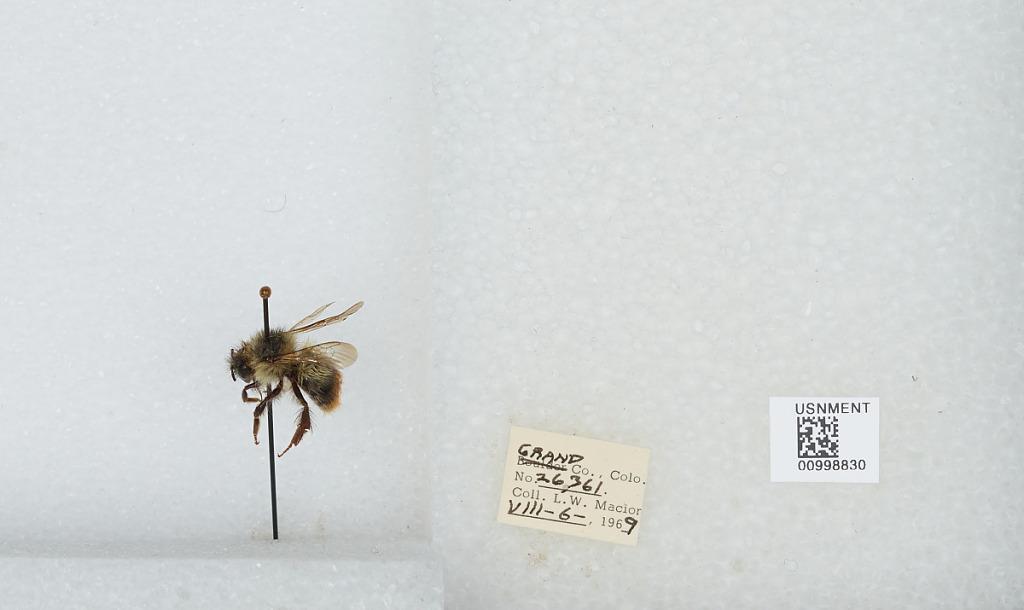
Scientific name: Bombus (Pyrobombus) mixtus Cresson
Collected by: L. Macior
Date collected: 1969-8-6
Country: United States
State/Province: Colorado
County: Grand
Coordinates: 40.073, -106.103